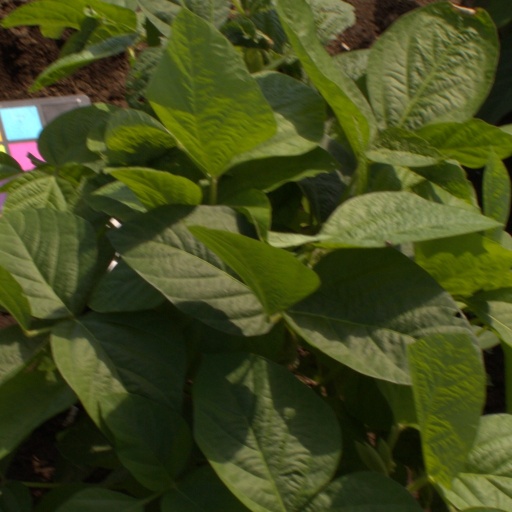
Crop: soybean